Mary Floyd Williams

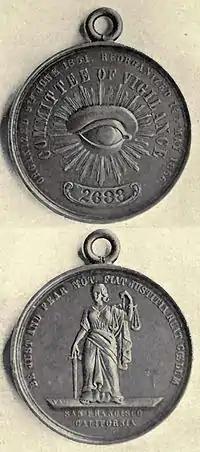
Medal of the San Francisco Committee of Vigilance of 1856. "Organized 9th June 1851. Reorganized 14th May 1856", as presented in the frontispiece of Williams' history of the Committee, 1921.

Williams moved back to California to work as a librarian at the Mechanics' Institute Library of San Francisco in 1900. In 1902 she directed the University of California's first Summer School of Library Science. In 1915 she served as secretary of the reception committee for the Panama–Pacific Historical Congress.